Charles, Duke of Mayenne

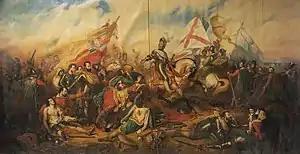
The battle of Ivry

Ultimately, Mayenne and Aumale vainly sought to halt the advance of the two men's forces, and the royalists captured Étampes, Montereau and Senlis. He visited the "ligueur" controlled city of Reims in early July, causing much panic in Châlons, the only major city in Champagne still loyal to the royalist cause. Returning to the capital, Mayenne busied himself trying to strengthen the outer perimeter of Paris in preparation for what seemed likely to come. In this effort, he vainly sought to stop them from capturing the strategic town of Pontoise on 26 July which controlled much of the supply into Paris, but his relief effort arrived too late. By the end of July the royalists were in a position to invest Paris. Mayenne looked desperately for outside assistance, receiving a welcome coup when forces under Claude de La Châtre "ligueur" governor in Berry arrived to bolster the garrison. He looked to Felipe and the duke of Parma for further aid, promising Felipe the title of 'protector of the kingdom' and an allowance to keep any fortresses he captured from Protestants during a campaign into France.